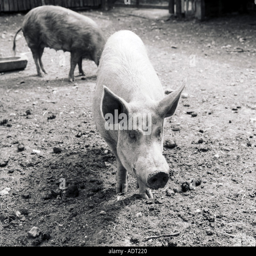
the pigs in the yard